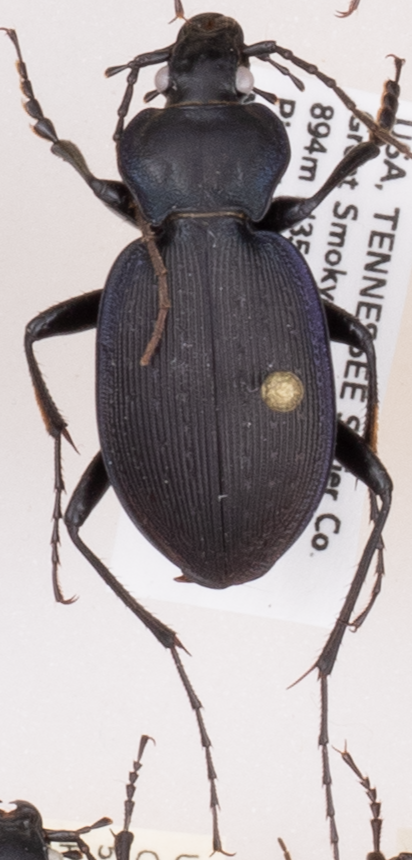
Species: Carabus goryi
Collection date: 2017-07-25
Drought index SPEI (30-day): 0.118
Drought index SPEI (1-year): -0.54
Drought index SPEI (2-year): -0.524